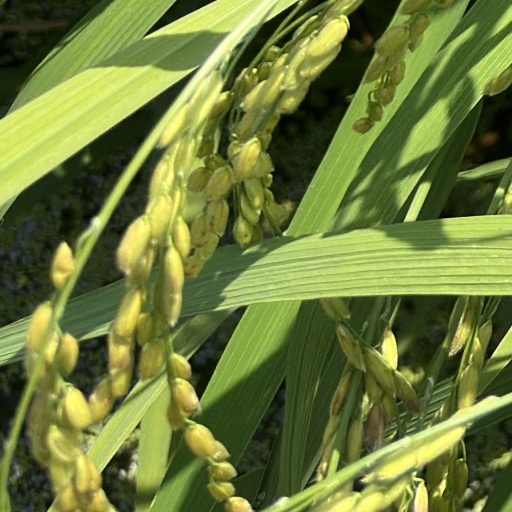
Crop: rice